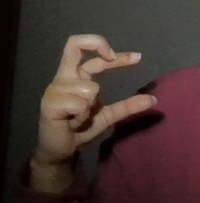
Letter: thal